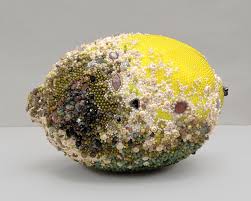
Waste category: biological